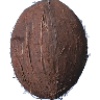
Label: Cocos 1